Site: brandenburg
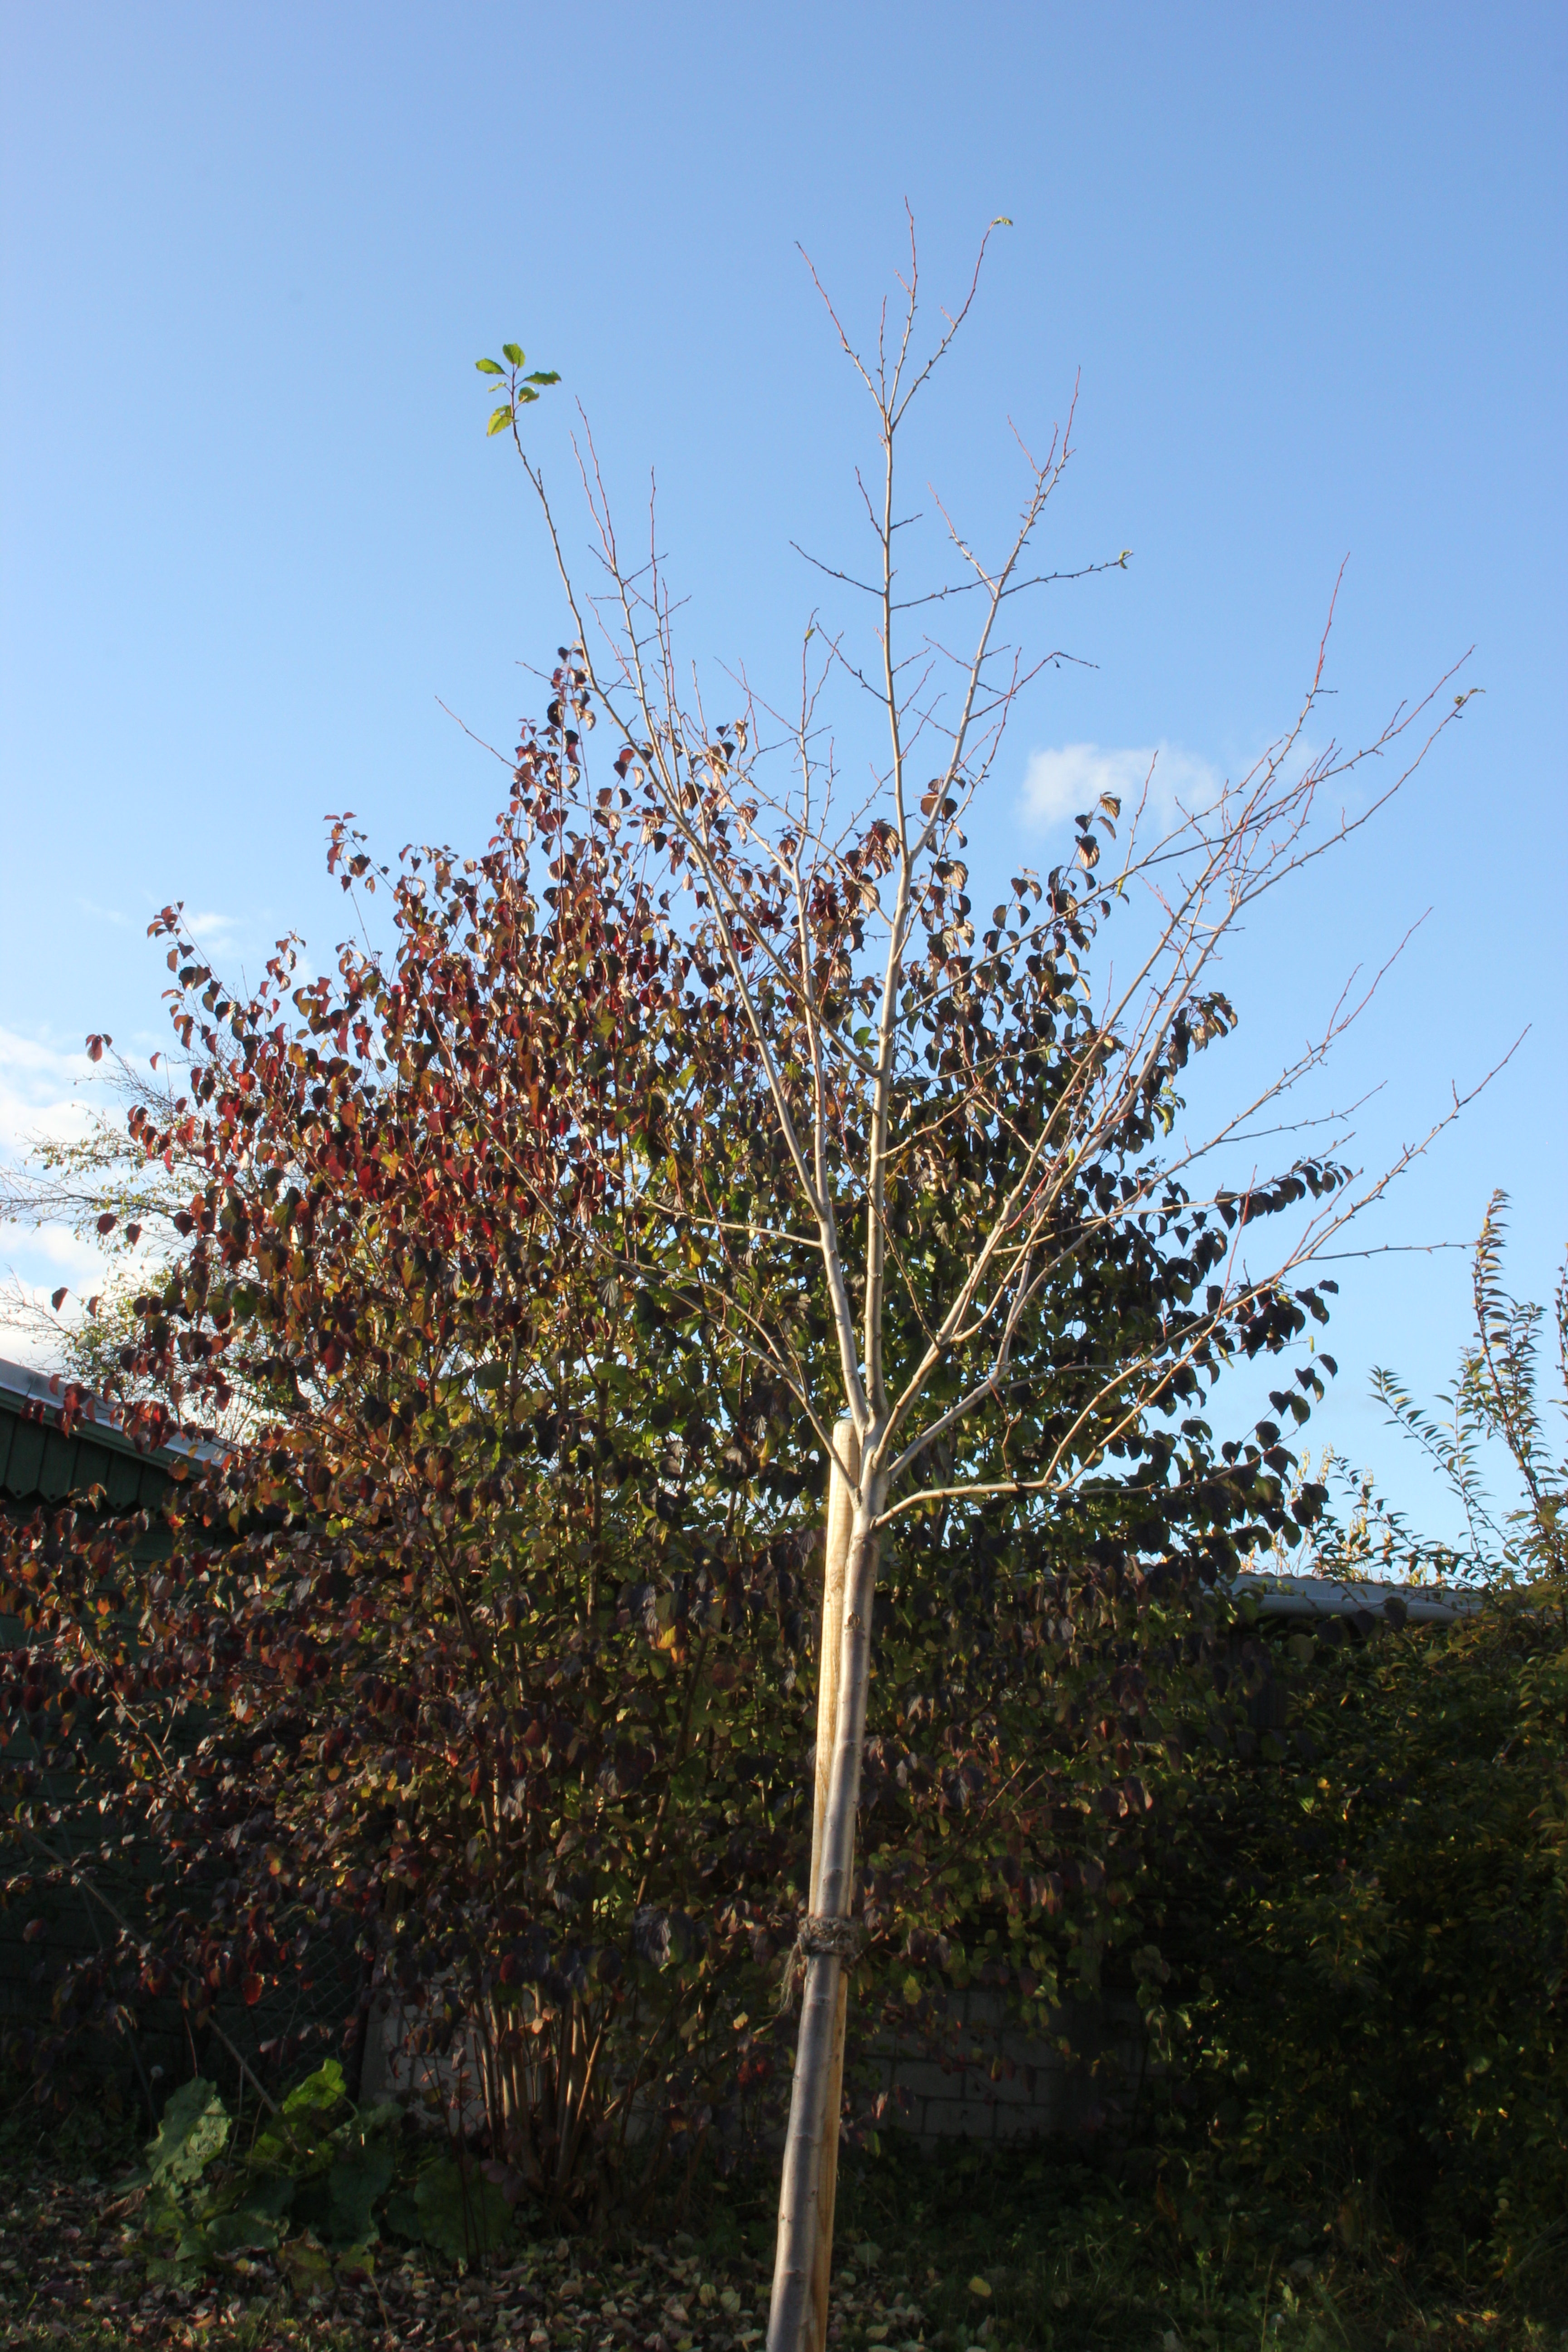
Growth stage (BBCH 91): Senescence, beginning of dormancy